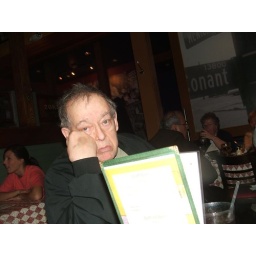
capuchin kitchen fund raiser at buddy's pizza in Livonia mi